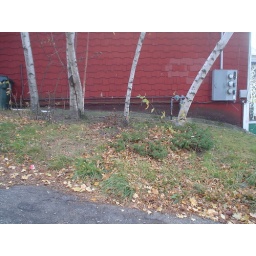
white trees against red background